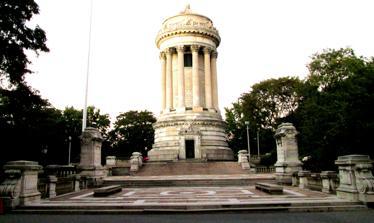
Building: Soldiers' and Sailors' Monument (Manhattan)
Country: United States of America
Year built: 1902
Monument in Manhattan, New York For other monuments with the same name, see Soldiers' and Sailors' Monument . United States historic place Soldiers and Sailors Monument U.S. Historic district Contributing property New York State Register of Historic Places New York City Landmark No. 0932 The monument site in 2016 Location Riverside Park , Manhattan , New York City Coordinates 40°47′32″N 73°58′44″W / 40.79222°N 73.97889°W / 40.79222; -73.97889 Built 1900–1902 Architect Stoughton & Stoughton Part of Riverside Park and Drive ( ID83001743 ) NYSRHP No. 06101.000383 NYCL No. 0932 Significant dates Designated CP September 2, 1983 Designated NYSRHP July 12, 1983 Designated NYCL September 14, 1976 The Soldiers' and Sailors' Memorial Monument is located in Riverside Park , at the intersection of 89th Street and Riverside Drive , on the Upper West Side of Manhattan in New York City . It commemorates Union Army soldiers and sailors who served in the American Civil War . It is an enlarged version of the Choragic Monument of Lysicrates in Athens , and was designed by the firm of Stoughton & Stoughton with Paul E. M. DuBoy.  The monument was completed May 26, 1902. History Early history The monument was first suggested in 1869. However, little was done to create the monument until 1893 – at a time the memory of the war was fading and there was a wave of nostalgia for the Civil War in the country – when the New York State legislature established a Board of Commissioners for a monument to the soldiers and sailors who had served in the Union Army during the American Civil War . Originally set to be built at 59th Street and Fifth Avenue then at Mount Tom (83rd Street and Riverside Drive) the project was delayed for many years because many organizations in the city could not agree on a site for the monument. When the final site was selected, the winning design for the monument had to be redesigned for the new site. Ground was broken for the monument on September 21, 1900. City Council President Randolph Guggenheimer turned the first spadeful of dirt. About 200 people were present at the ground breaking ceremony. The first stone was laid in January 1901. On the cornerstone was a simple inscription saying that the monument was erected by the citizens of New York. It was finally dedicated on Memorial Day in 1902 with President Theodore Roosevelt officiating. During the dedication, the monument was unveiled following a parade of Civil War veterans up Riverside Drive. The memorial bears the simple inscription: "To the memory of the brave soldiers and sailors who saved the Union". The monument cost $300,000 to erect. Granite quarried from the Lacasse Quarry located at Derby, Orleans County, Vermont , was used in the construction. The white marble monument was designed after a public competition won by architects Charles and Arthur Stoughton .  Their design was known as the "Temple of Fame". The ornamental features were carved by Paul E. M. Duboy (1857–1907), who also was the architect of The Ansonia , an apartment building also on the Upper West Side.  Inspired by Greek antiquity, the monument is based on the Choragic Monument of Lysicrates in Athens. The monument takes the form of a peripteral Corinthian temple raised on a high base, with a tall cylindrical rusticated cella , that carries a low conical roof like a lid, ringed by twelve Corinthian columns . Plinths at the entrance to the raised terrace are incised with the names of the New York volunteer regiments and the battles in which they served, as well as Union generals. 1900s to 1960s The monument c. 1908 By 1907, there were already reports by Mayor George B. McClellan Jr. , that the Monument was in need of repair. At that time there were marble slabs in danger of falling from their place; three had already fallen. The building badly leaked, cement was constantly falling from the walls and ceiling, and stone was chipped in many places. He requested $20,000 for the repair of the monument. A large adjustment to the monument took place in the 1930s, when the plaza's yellow brick, which nicely contrasted with the white marble trim, was replaced with the orange-colored stone common to Parks Department projects of the period. However, these have since chipped and are splitting. The memorial was also given a complete coating of protective paraffin, used at that time to preserve the memorial. In 1962, the City spent over $1 million in extensive repairs to the monument, including a new roof, which had deteriorated, and portions of the monument were replaced with more durable granite. 1970s to present The monument was designated a New York City landmark in 1976, and it was designated a New York state landmark in 2001. Meanwhile, the monument continued to deteriorate after its 1960s renovation. The Parks Department had proposed a $1.2 million restoration in 2002. The effort was to restore the monument's steps and sidewalks. The effort failed when a private donor pulled out. In July 2005, the New York Times reported "up close the dilapidation is clearly visible. Pave-stones, many damaged by skateboarding and soccer playing, need replacing. The paint covering the many splotches of graffiti is tacky. And the tomblike interior, which is leaking, has long been closed to the public." In 2007, Gale Brewer , a member of the City Council, committed $650,000 in city money to a redesign of the potholed asphalt plaza south of the monument, with its three Civil War-era cannons. However, that effort bogged down in disagreement on the exact nature of the designs and was never completed. A fence was put up to keep people off the entry stairs because they were in very poor condition in 2008. In March 2014, an attempt to raise $5.5 million was attempted by the Riverside Park Conservancy following a $1.5 million survey done by the park system. The monument currently has many coatings of anti-graffiti paint. The ornamental bronze doorway has been damaged by vandals. At some point the richly sculptured bronze flagpole base, which featured ship forms, wreaths and other elements, was removed. The park system noted, "the monument is awaiting funding to repair loosened joints, chipped stone, and the damage generally wrought by time if not vandalism." A study performed in 2017 estimated the cost of fully repairing the monument had grown to $36.5 million, and would continue to become more expensive the longer the city government waits. The structure was fenced off and closed to the public after the 2017 inspection found the structure's retaining wall to be failing. A NY1 cable news report from 2019 found that much of the monument's mortar had deteriorated entirely and that the mosaic tiles had degraded so much that they "looked like gravel". As of 2021, there still had been no funding allocated for repairs. Mayor Eric Adams allocated $62 million for the monument's restoration in fiscal year 2024. Following the allocation of city funding, work on the restoration began in 2024 when drones began surveying the monument. Design The central structure of the monument in 2016 The monument was intended to stand at the center of a complex sequence of balustraded formal paved terraces and stairs that would have rationalized the steep natural slopes to north and west, but were eliminated in the execution. [ note 1 ] Its site, at a curve in Riverside Drive, makes it visible from a distance, a desirable feature for a monument in the City Beautiful movement. Originally, there was a planned stairway to the river and a battlemented wall to the south but these were never built.  It appears that the area south of the plaza was simply paved, or perhaps treated with pebbles. On the south side of the monument are two mounted cannons. On the west side of the memorial, the back steps to the terraces offer views of the Hudson River . The monument measures approximately 100 feet (30 m) tall and 50 feet (15 m) deep. The initial design called for the monument to be crowned with a statue of Peace "of heroic size" but this was not done. The sculptured bronze door at the base of the monument, now kept locked, was originally open to visitors. Currently, the interior is open one day annually at Open House New York . The interior is entirely revetted with the same veined white marble used on the exterior. The interior is in two stages, with six niches in the lower stage, corresponding to the exterior basement, and an upper stage of tall Corinthian pilasters flanking plain panels; above is a ribbed interior dome with a central lantern. The mosaic on the floor is a star centered on a bronze relief medallion of the US arms, with crossed oak and laurel sprays. The exterior colonnade carries an entablature adorned with a full frieze containing the inscriptions "To the memory of the Brave Soldiers and Sailors Who Saved the Union". A cresting of eagles alternating with cartouches surmounts the cornice. The monument terminates in a low conical roof crowned by a richly decorated marble finial. The Riverside Park Conservancy maintains the plantings in the area surrounding the monument. Use Parades and celebrations Large Memorial Day celebrations have been centered on this monument. The number of people and interest in the Memorial Day celebrations at this monument have varied greatly and at times have been very significant. On Memorial Day 1907, 16,000 men marched in a Grand Army of the Republic parade. However, in 1910, in a celebration headed by President Taft only 1,500 showed up. In 1911, 20,000 men and 150 organizations took part in the Memorial Day parade. Then in 1914, 9,000 men were noted in the New York Times article, in a parade from 72nd street to the monument. In 1922, the Memorial Day parade attracted 14,000 participants. The numbers dwindled, and events in the 1990s attracted only a few dozen people. After the September 11 attacks , the numbers grew. Backdrops In addition to annual Memorial Day celebrations, the monument has been used in scenes and as a backdrop of movies such as The Odd Couple , Godspell and Parting Glances as well as a backdrop to TV shows Law & Order and Sex and the City . It was also known as a "gay cruising area" in the 60's. In the mid 1980s the West Side Arts Coalition provided midsummer dance programs on the steps of the monument at 89th street. Since 2004, the monument has served as the home of the Hudson Classical Theater Company . They perform classic plays including Shakespeare works and original plays on the back steps of the monument in summer months. See also List of New York City Designated Landmarks in Manhattan from 59th to 110th Streets National Register of Historic Places listings in Manhattan from 59th to 110th Streets References Explanatory notes